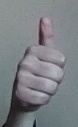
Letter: aleff